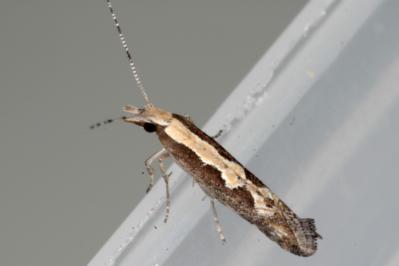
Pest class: diamondback_moth